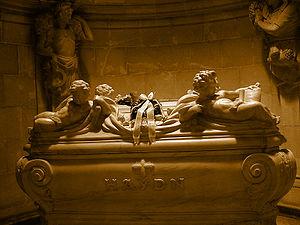
Joseph Haydn — il n'utilisait jamais son premier prénom —, né à Rohrau sur la Leitha en Basse-Autriche, le 31 mars 1732 et mort à Vienne le 31 mai 1809, est un compositeur autrichien. Il incarne le classicisme viennois au même titre que Mozart et Beethoven, les trois compositeurs étant regroupés par la postérité sous le vocable de « trinité classique viennoise ».
La symphonie nᵒ 44 en mi mineur Hob. I:44, surnommée Trauer, est une symphonie du compositeur autrichien Joseph Haydn, composée entre 1770 et 1771. Cette symphonie est représentative du courant Sturm und Drang et l'une des plus belles du genre. Vers la fin de sa vie, Haydn aurait demandé que le troisième mouvement soit joué à ses funérailles. L'anecdote est peut-être apocryphe. L'adagio ne fut pas joué en juin 1809 mais seulement en septembre à Berlin, lors d'une commémoration.